Kalākaua coinage

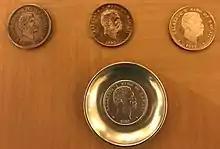
Three modern-day replicas of the Kalākaua dollar grouped with an original, mounted in a small silver dish

Of the coins that were not redeemed, some were likely lost in the fires that devastated Honolulu's Chinatown in 1887 and 1900. Members of that community were often distrustful of banks, and hid valuables in their homes. Quantities of the remainder were used in the jewelry trade, which bought several thousand dollars worth in the final months the coins remained legal tender. In the years after territorial status was granted Hawaii in 1900, many sought keepsakes of the vanished kingdom, and a large variety of souvenir items featuring the coins were sold as enameled (and unenameled) jewelry: pins, watch fobs, cuff links, belt buckles, hat bands and hat pins. Decorative items such as spoons and napkin rings were also made. Generally, the side featuring the coat of arms is the one enameled.